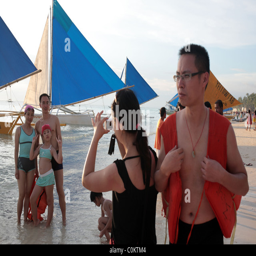
tourists prepare for a boat ride